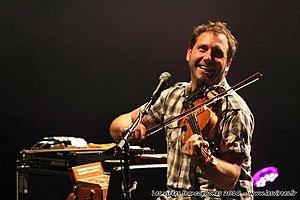
Olivier Demers en spectacle
Olivier Demers est violoniste, guitariste, mandoliniste, mandoloncelliste, tapeux de pieds, compositeur, arrangeur, choriste.